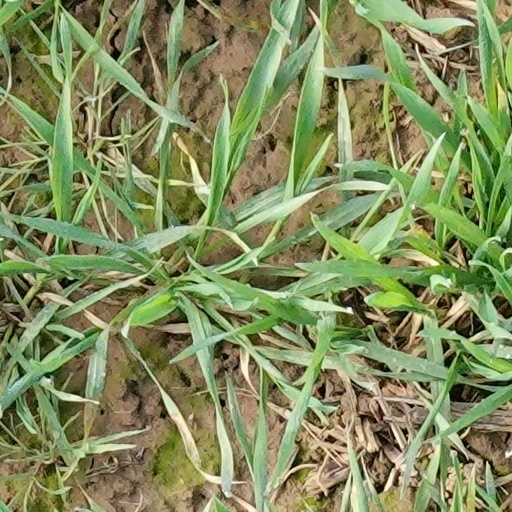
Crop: wheat